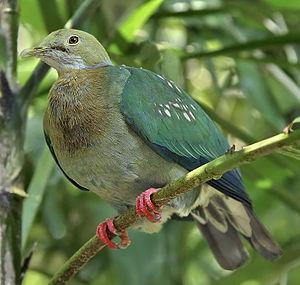
Le Ptilope perlé est une espèce d’oiseau appartenant à la famille des Columbidae.